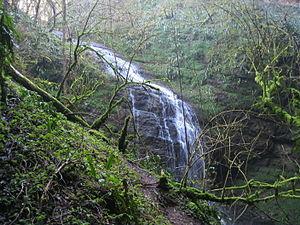
Photo de la Cascade au gouffre de Réveillon dans le Lot en France.
Le gouffre du Réveillon est une cavité souterraine naturelle. Elle se situe sur le territoire de la commune d'Alvignac, dans le Quercy.